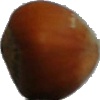
Label: nut_forest